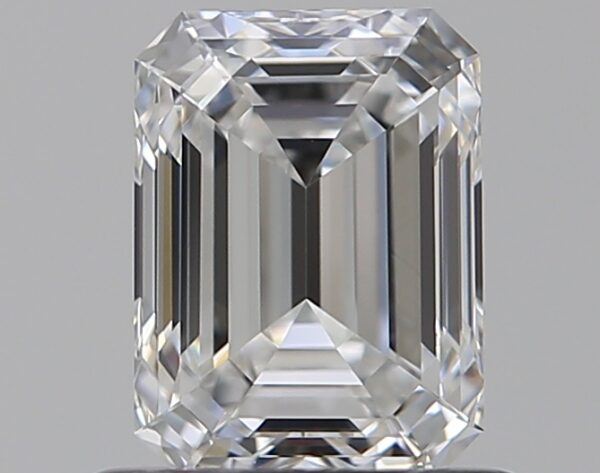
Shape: emerald
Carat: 0.82
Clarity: VVS1
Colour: E
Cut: EX
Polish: EX
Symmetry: EX
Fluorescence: N
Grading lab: GIA
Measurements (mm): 6.06 x 4.49 x 3.1